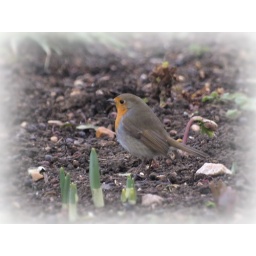
A Robin standing by the first signs of spring. 10 minutes later it started to snow.